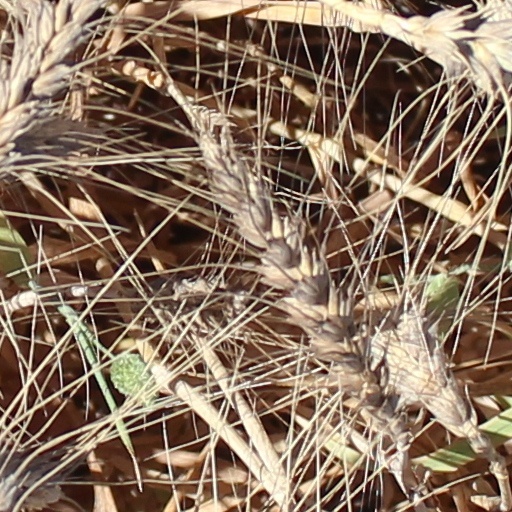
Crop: wheat